John Miller Hamerton

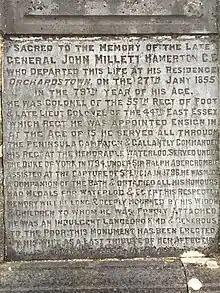

He died on 27January 1855 at Orchardstown House, near Clonmel, Ireland after a short illness and was interred in the family vault at Rathronan.